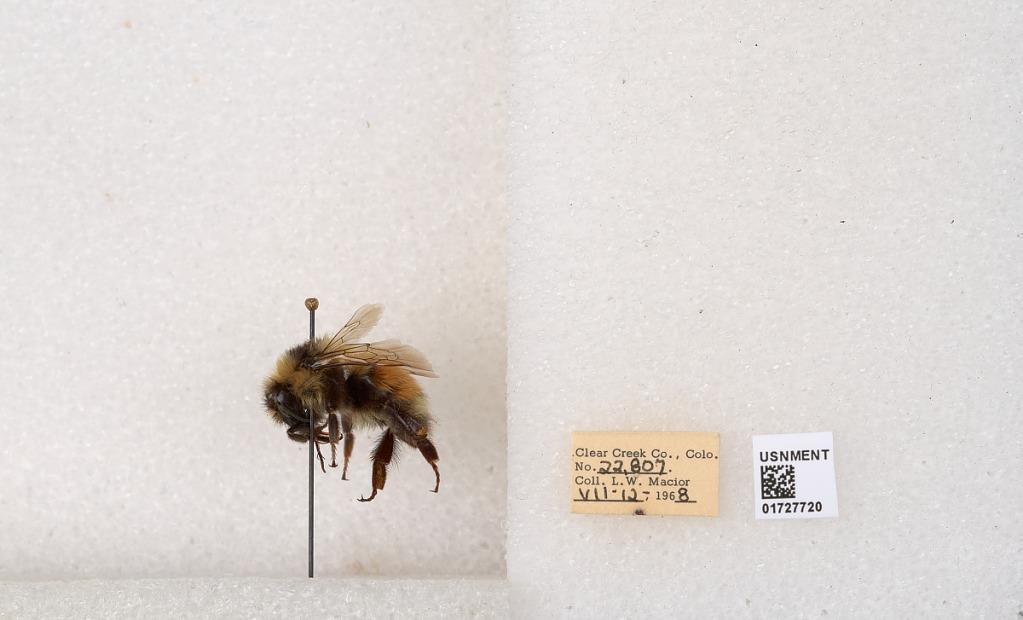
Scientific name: Bombus (Pyrobombus) sylvicola Kirby
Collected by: L. Macior
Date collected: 1968-7-12
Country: United States
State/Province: Colorado
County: Clear Creek
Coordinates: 39.6891, -105.644